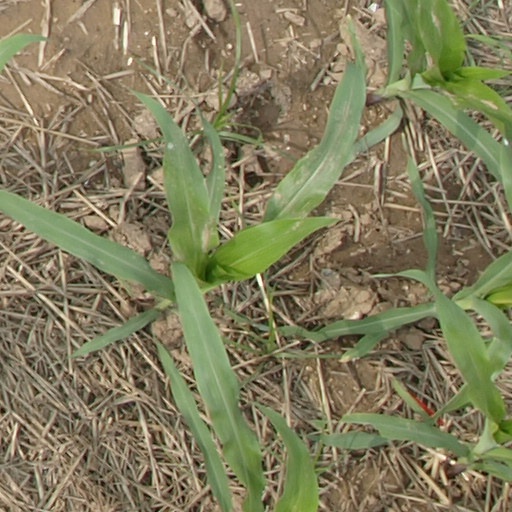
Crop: maize; corn